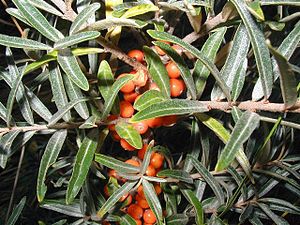
Havtorn (slægt)
Havtorn med bær og blade.
Slægten Havtorn er begrænset til fire arter. En ses i Danmark, mens to andre er hjemmehørende i Himalaya.